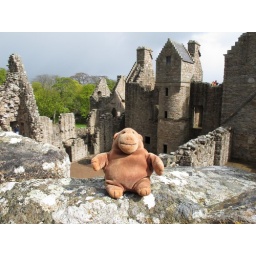
monkey in the castle